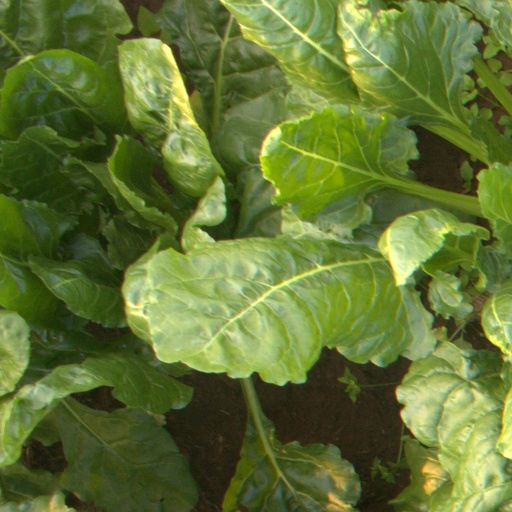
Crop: sugar beet